Sainte-Croix de Quimperlé Abbey

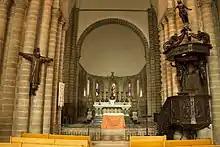
The clothed Christ on the cross (left) and the pulpit (right).

In the crypt beneath the monks' choir lie two tombs: that of Saint Gurloës and that of Abbot Henry de Lespervez.